Gurgel

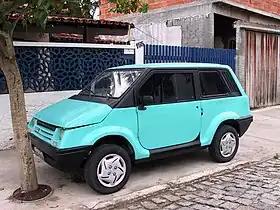
Gurgel BR-800

A small, economic, and totally national car was the goal for João Gurgel for a long time. On September 7 of 1987, a day Gurgel himself called "the day of the Brazilian technological independence", the project CENA was presented. The first minicar of the brand was designed to be the cheaper and more economic car offered in the market. For this project, a tax benefit was granted, reducing the IPI to 5%, aiming at increasing competitiveness with big automakers.